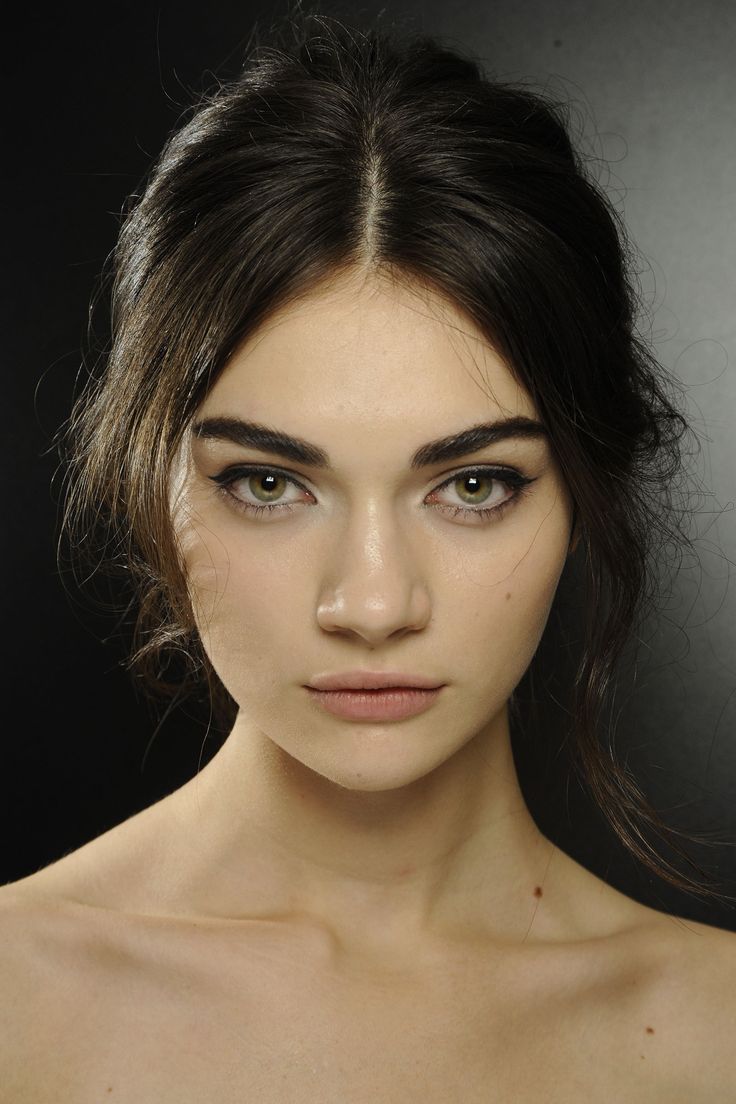
Label: Colored